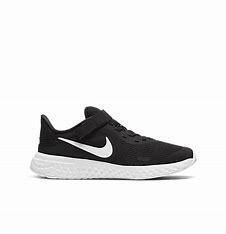
Brand: Nike
Model: Revolution 5 Flyease